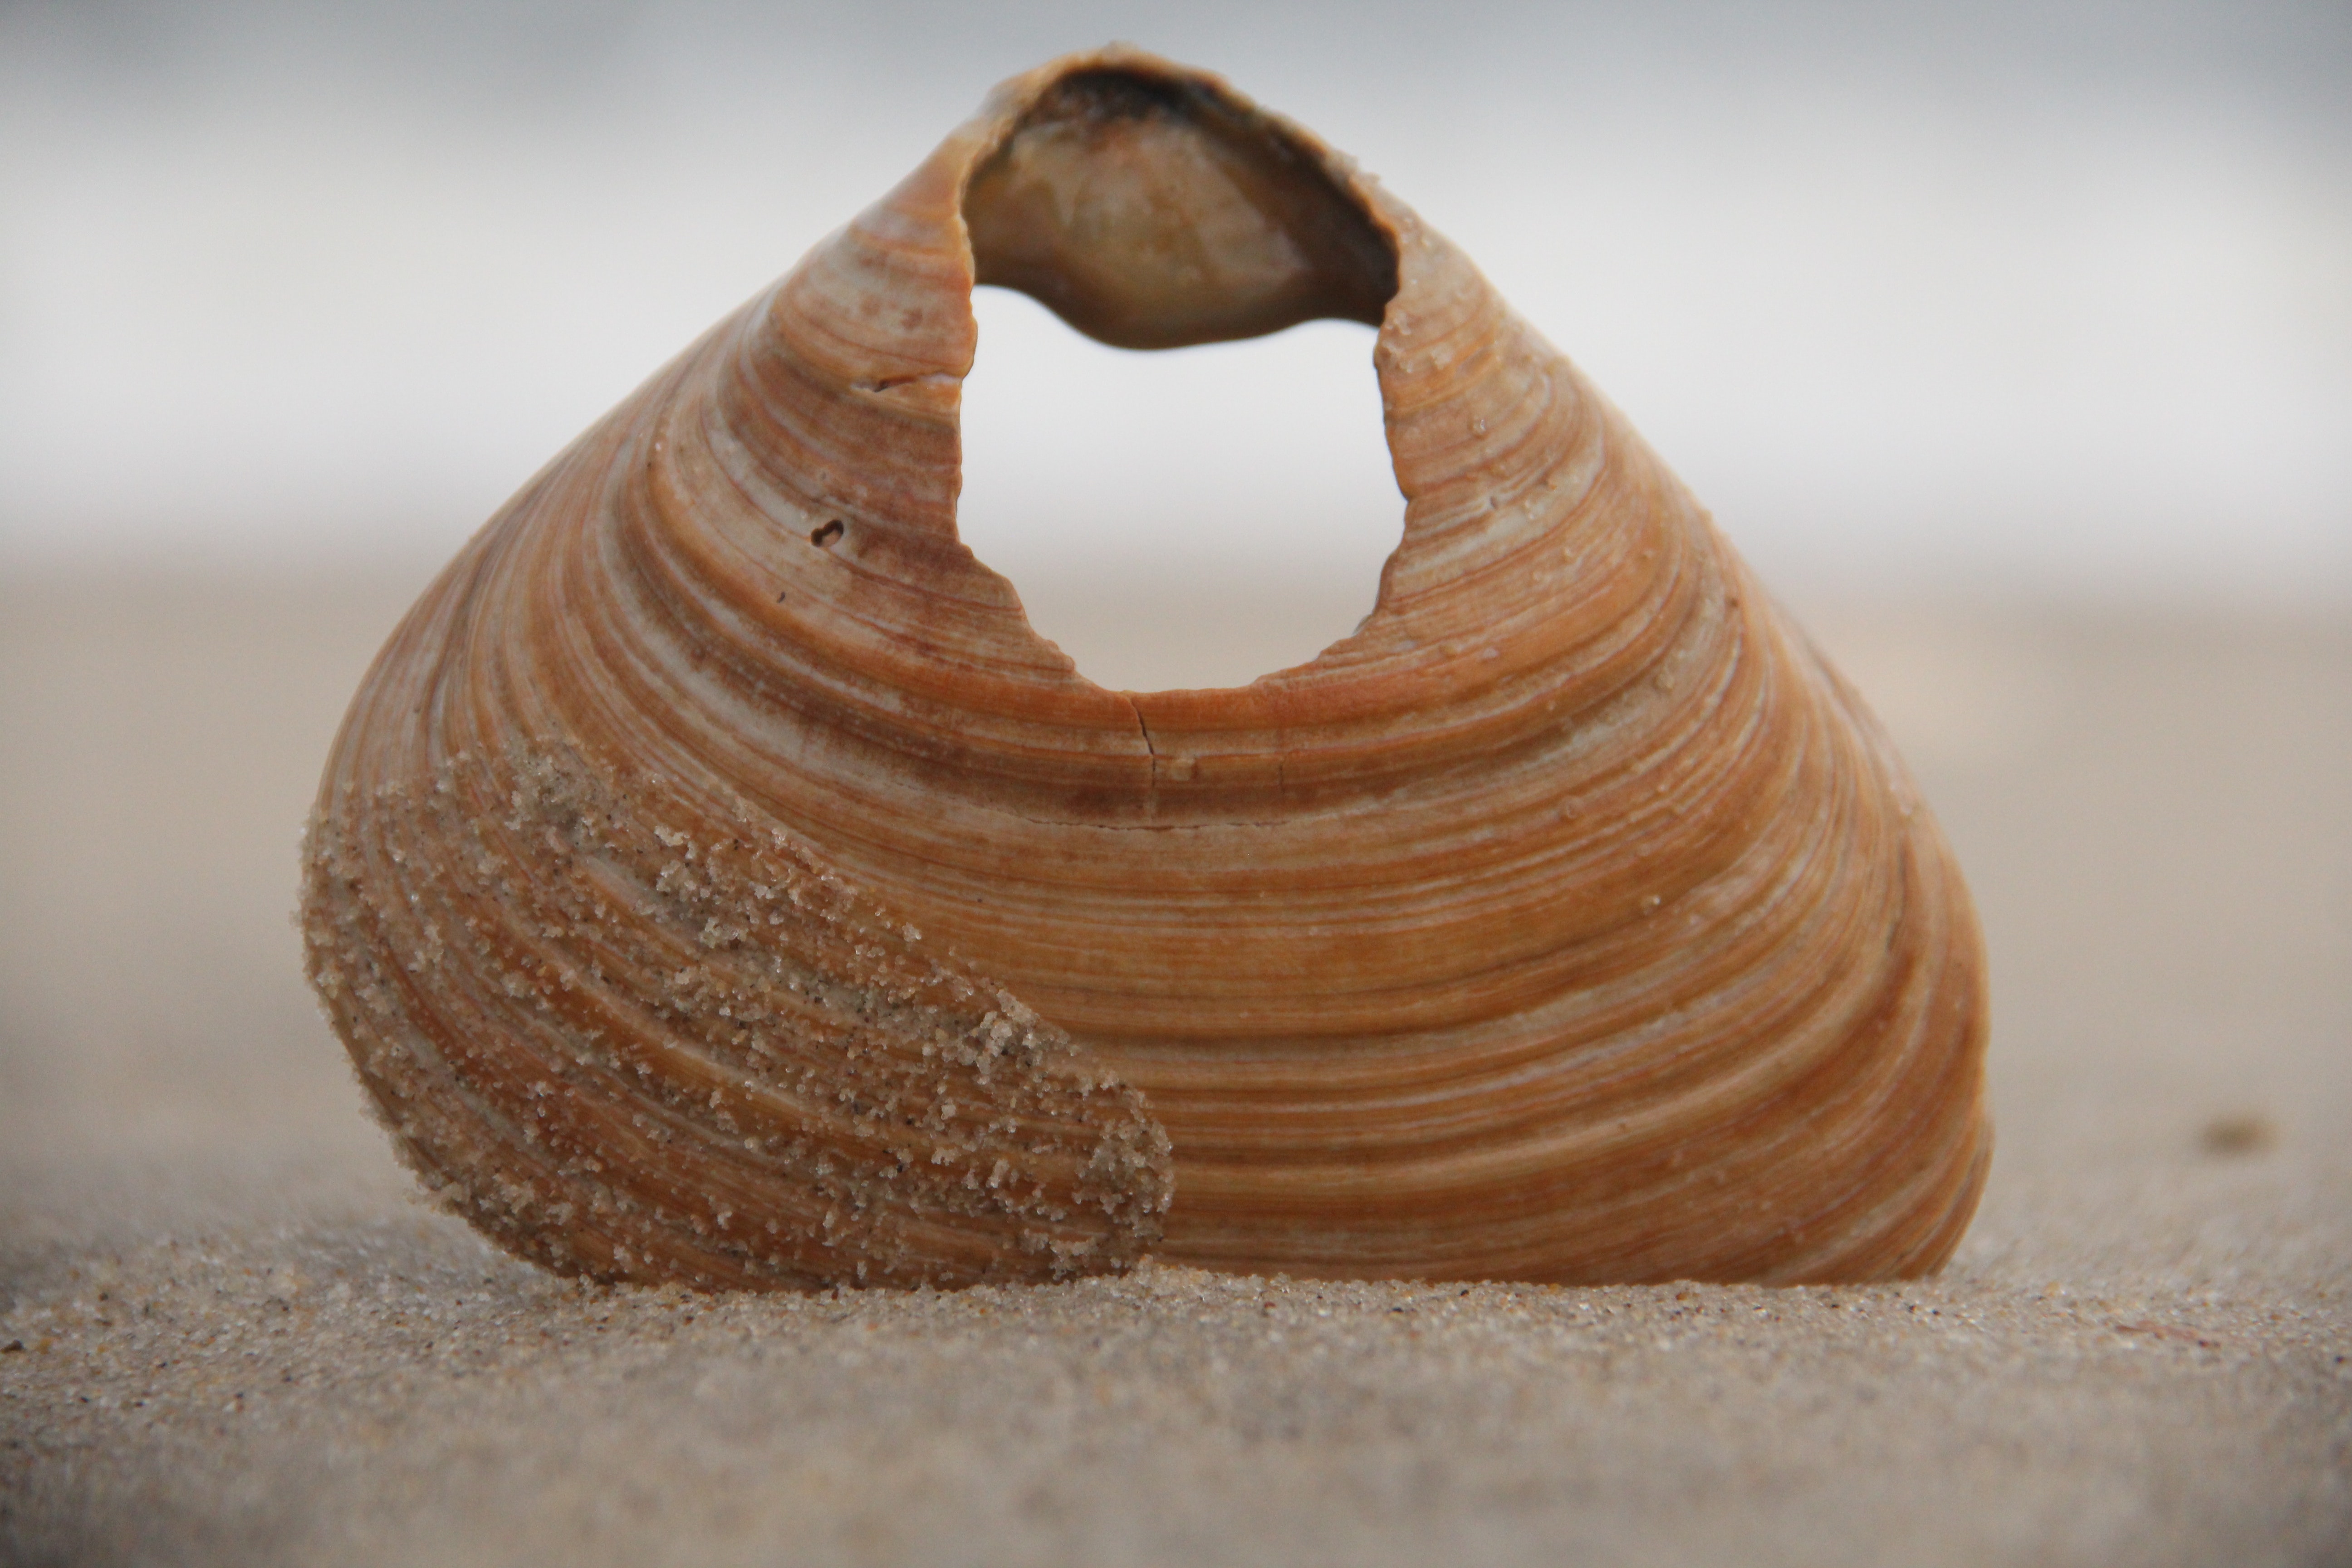
brown, earthenware